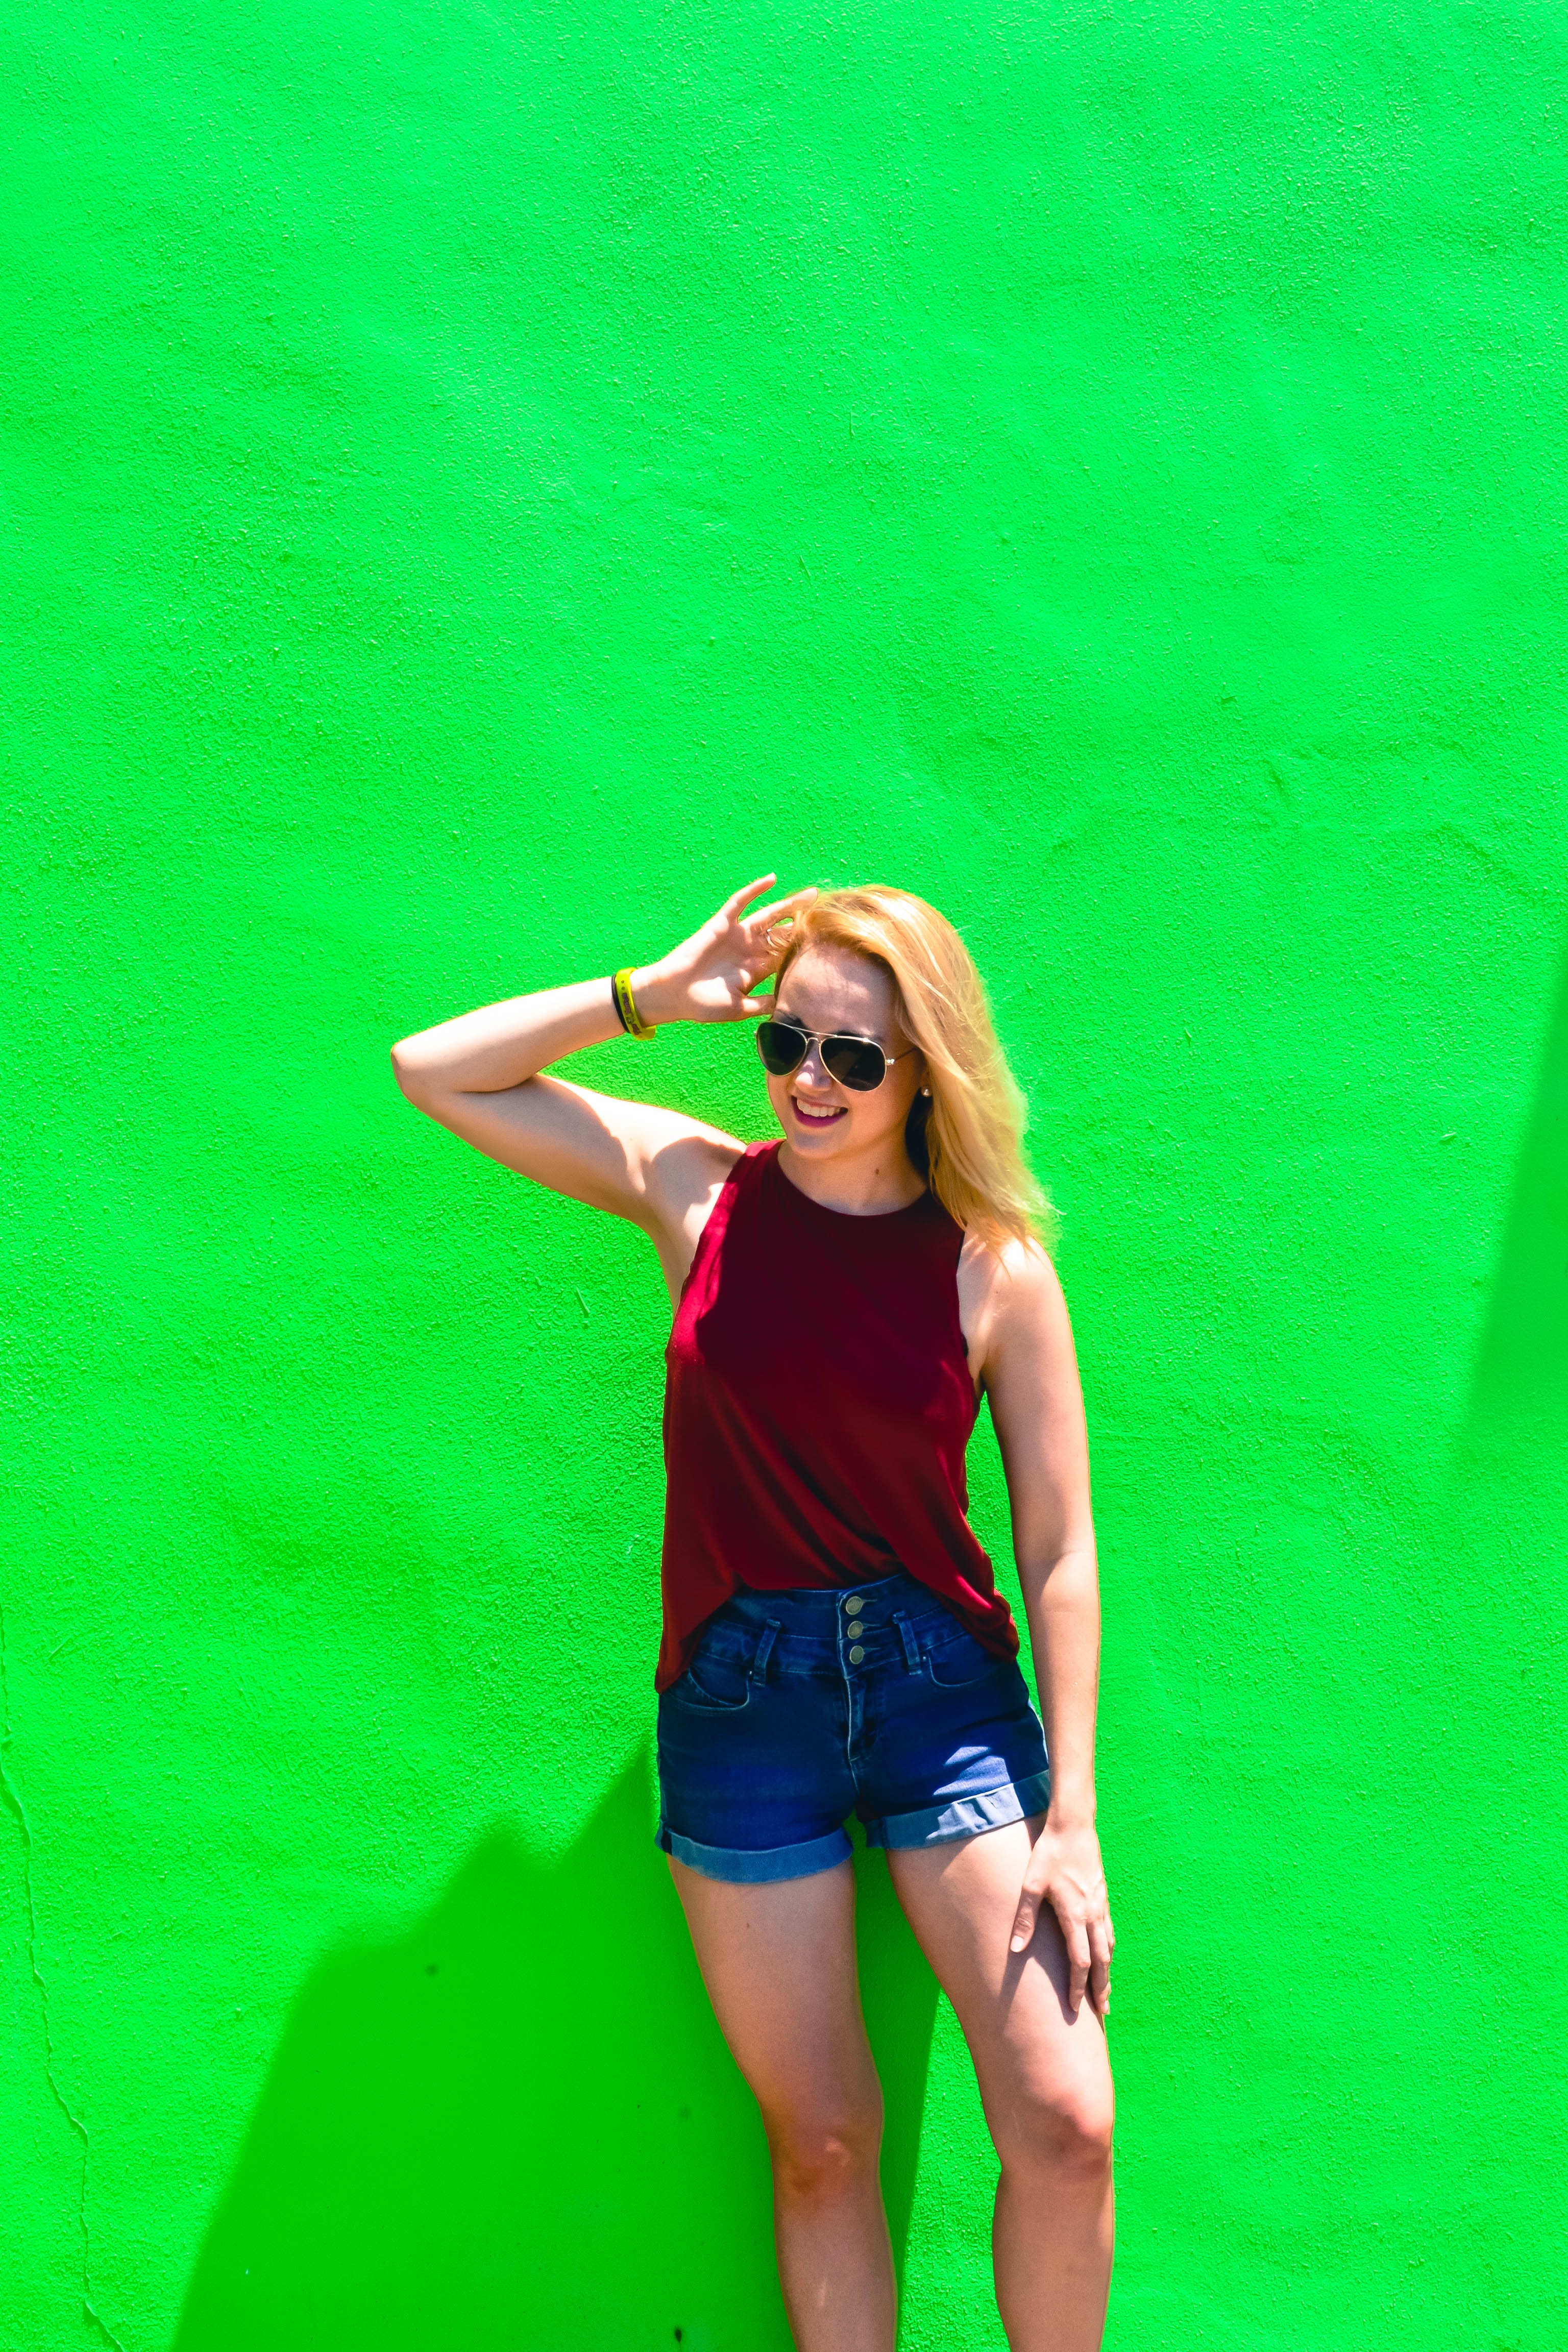
leg, model, green, red, fashion, clothing, dress, footwear, beauty, photo shoot